Justin Verlander

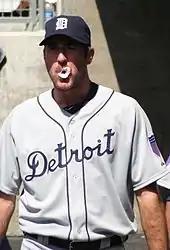
Verlander in 2011

In 2008, Verlander lost four consecutive games before winning his first one. He led MLB in losses with 17. Overall, he finished the 2008 season with an 11–17 win-loss record and a 4.84 ERA.